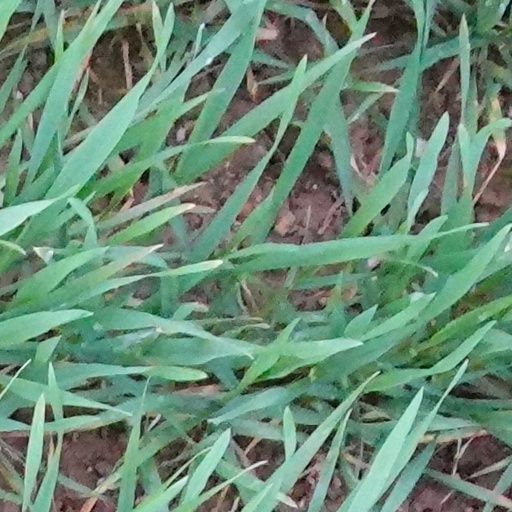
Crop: wheat